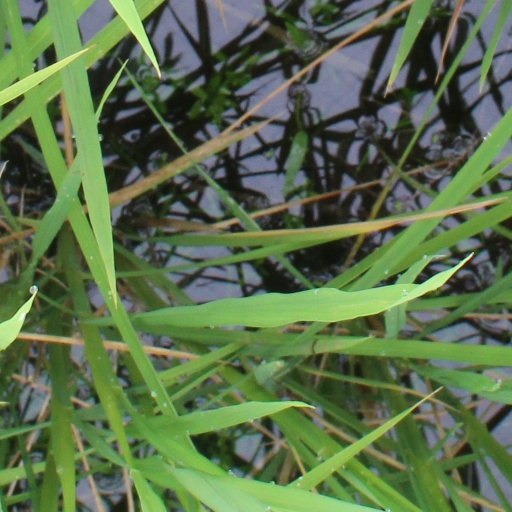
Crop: rice